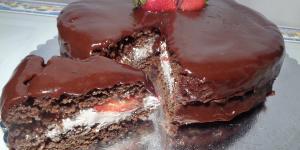
pastel de chocolate con fresas y crema batida